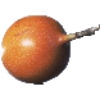
Label: Granadilla 1